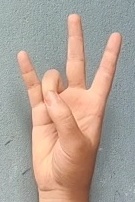
ASL sign: 7